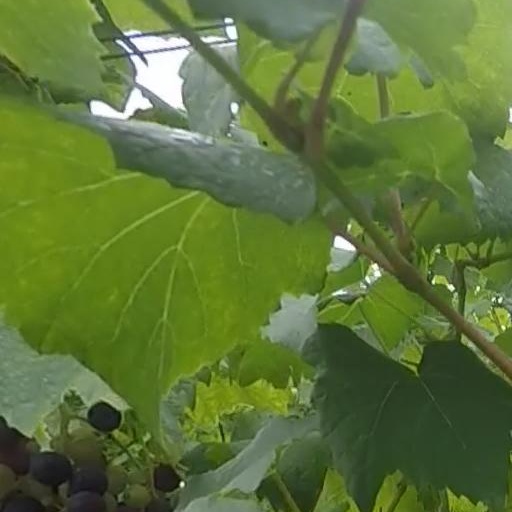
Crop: grape